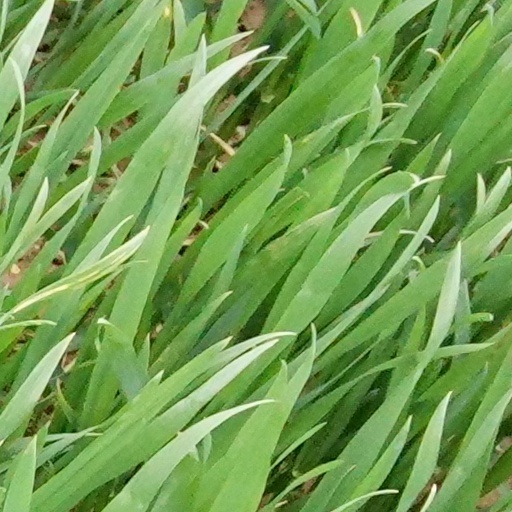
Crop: wheat